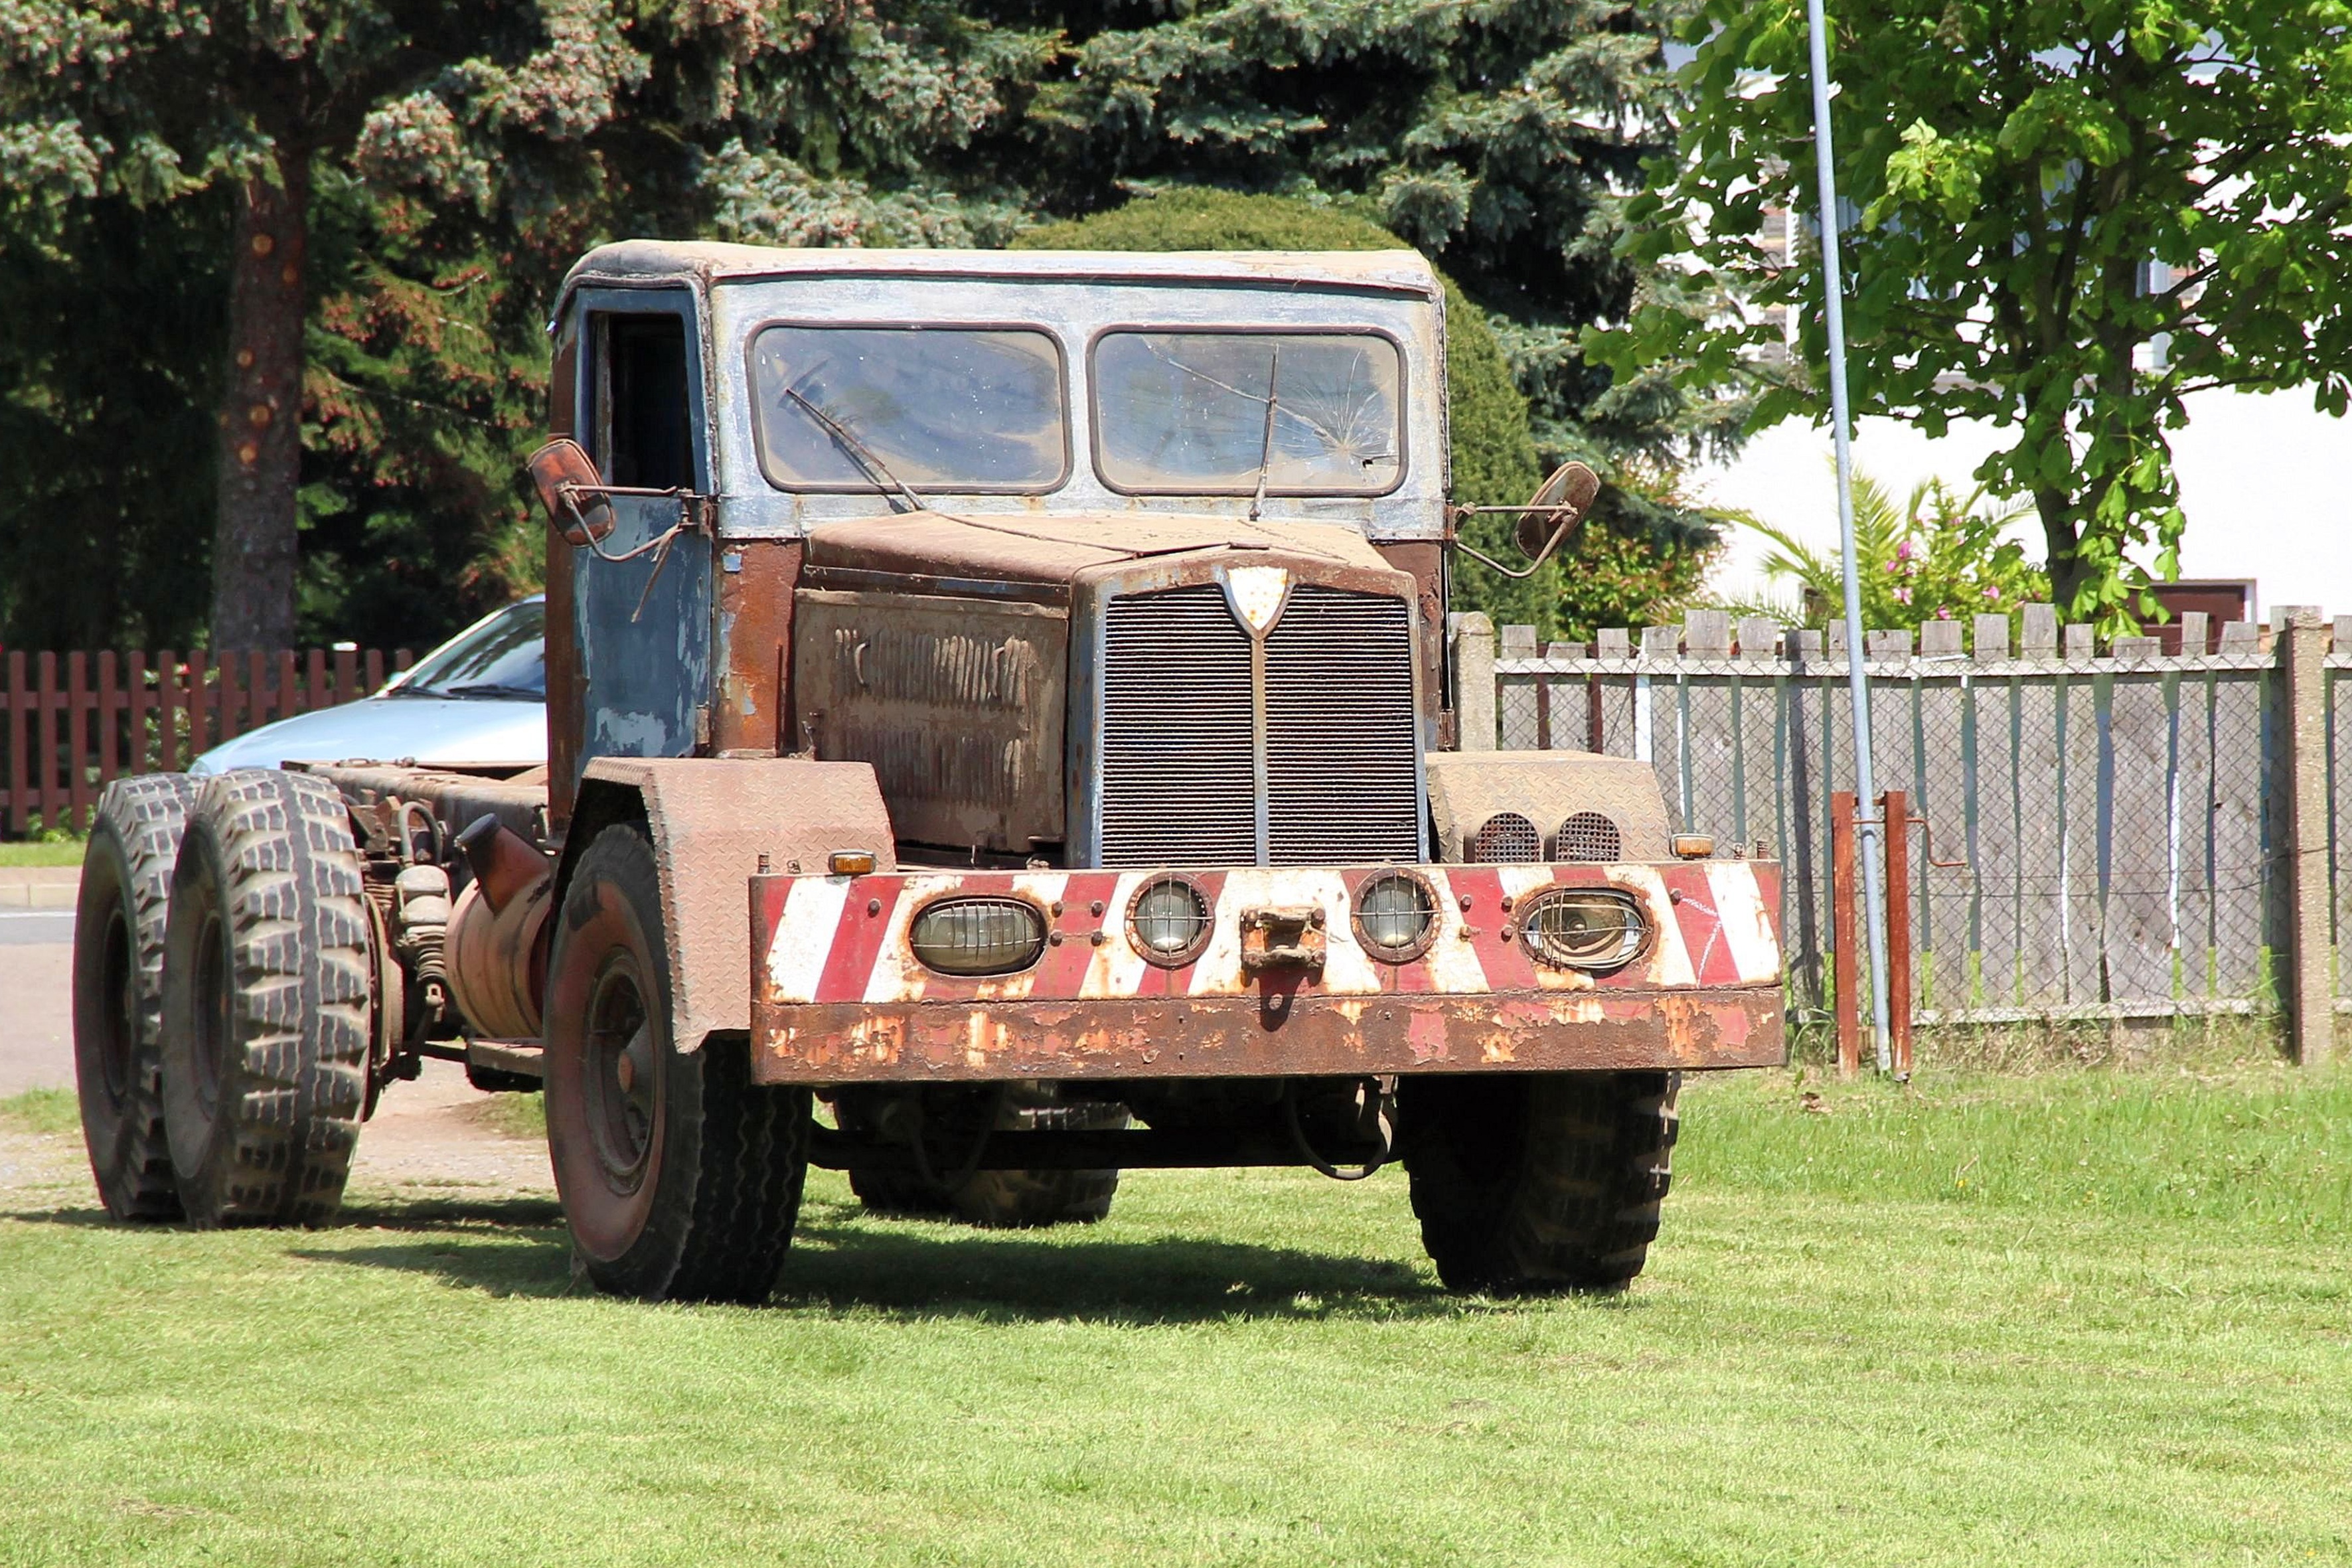
car, old, jeep, truck, vehicle, vintage car, germany, historically, antique car, long hauber, off road vehicle, land vehicle, unrestored, automobile make, off roading, military vehicle, faun l900